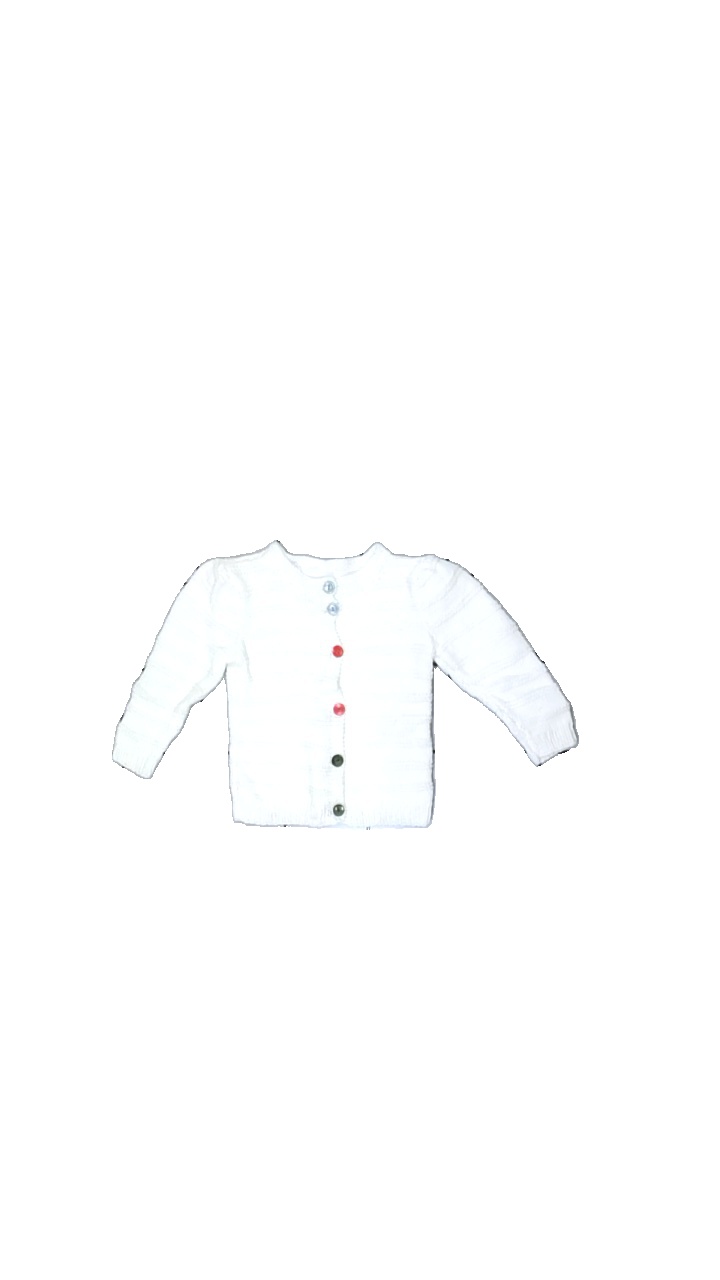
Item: Sweater (Children)
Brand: Missing
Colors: White
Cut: Regular, C-collar
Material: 100% cotton
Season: All
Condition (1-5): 4
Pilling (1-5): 4
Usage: Reuse
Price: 50-100